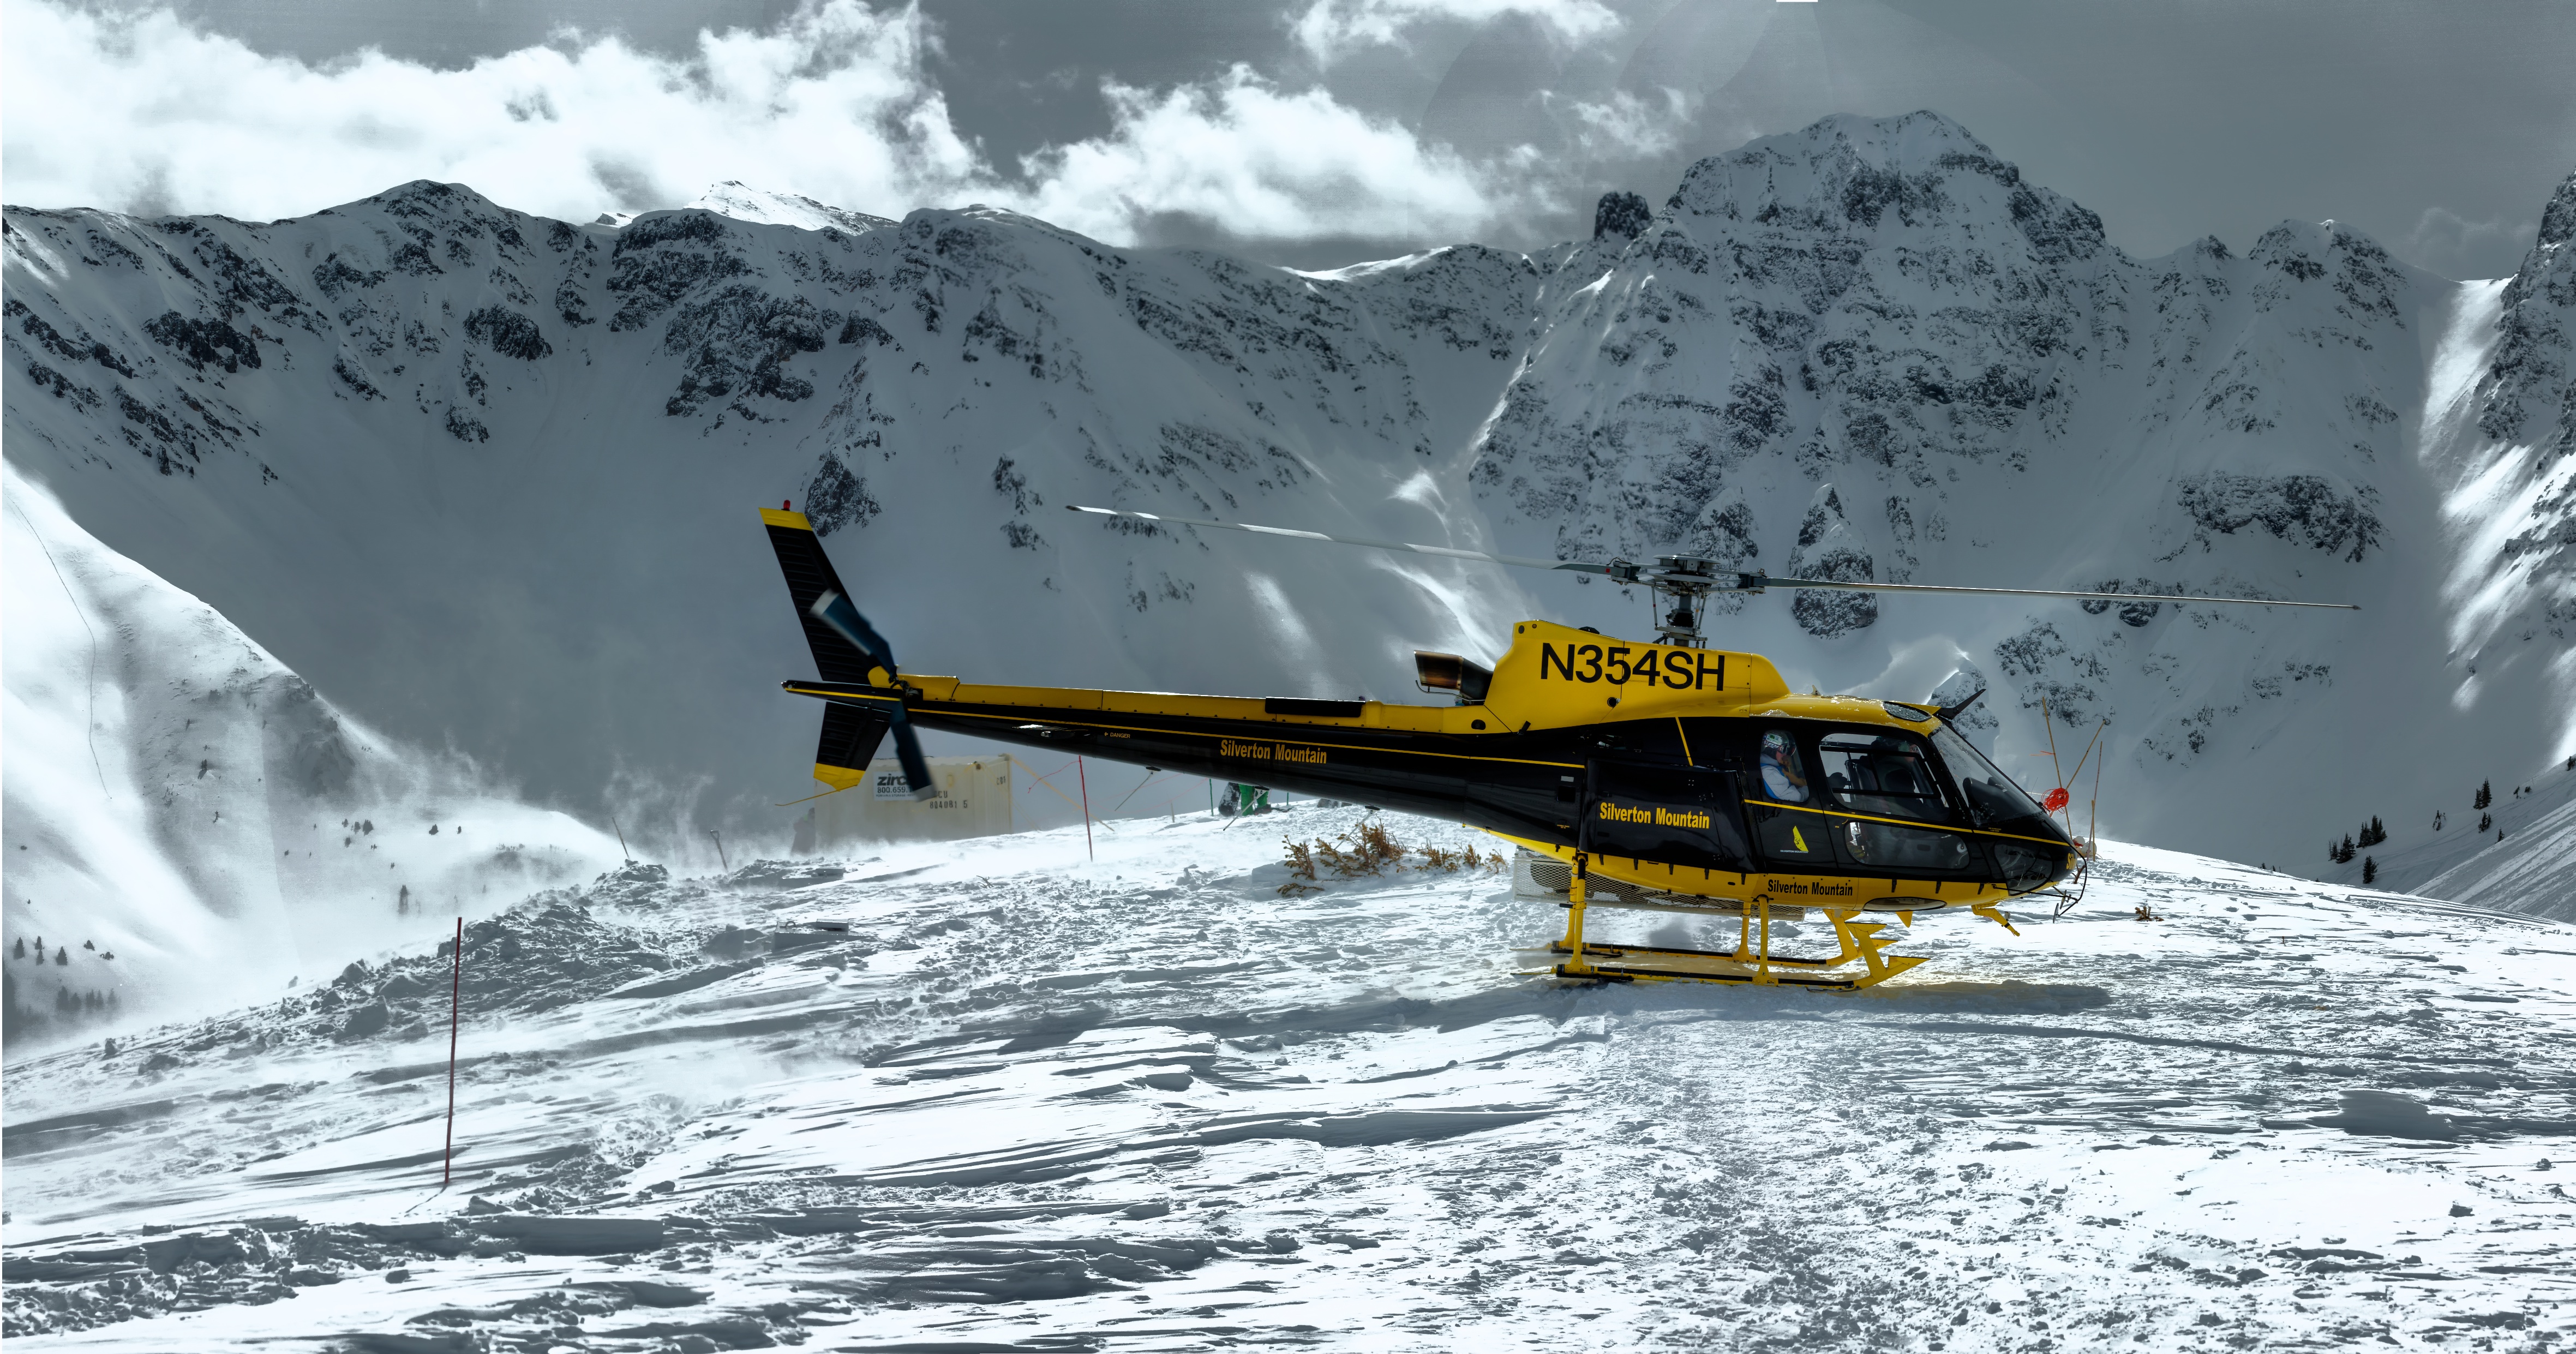
snow, winter, peak, mountain range, aircraft, vehicle, canon, arctic, helicopter, extreme, extreme sport, powder, skiing, winter sport, hdr, san, cool, mountains, ski, snowboarding, epic, 7d, chopper, piste, pow, silverton, tonemapped, co, juans, auto racing, geological phenomenon, snowmobile